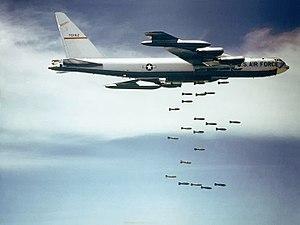
L'United States Air Force devint un service militaire séparé le 18 septembre 1947, avec l'adoption du National Security Act de 1947. L'Act créa le National Military Establishment, plus tard renommé United States Department of Defense, qui était composé de quatre des cinq branches, la United States Army, le United States Marine Corps, la United States Navy et une Air Force nouvellement créée.
Le Boeing B-52 Stratofortress est un bombardier stratégique subsonique à réaction et à long rayon d'action mis en service en 1955 dans l'United States Air Force. La société Boeing, qui l'a conçu et construit, participe encore à sa maintenance et à son amélioration. Il peut transporter jusqu'à 31 500 kg de munitions air-sol et parcourir plus de 14 000 km sans ravitaillement. En 2017, l'USAF maintient 76 appareils en service.
L'aviation est une activité aérienne qui comprend l'ensemble des acteurs, techniques et règlements liés à l'utilisation d'un aéronef dans un but particulier. Ces diverses activités peuvent être classées en activités de sport et loisir ou activités économiques et activités militaires.
Le Strategic Air Command, ou SAC, était un grand commandement de l'United States Air Force, formé en 1946 pour regrouper les unités de bombardement stratégique de l'USAF, destinées en particulier à employer les armes nucléaires des États-Unis. Il regroupait aussi bien des unités de bombardiers, que d'avions ravitailleurs, de chasseurs d'escorte, mais aussi de missiles balistiques intercontinentaux.
Un tapis de bombes est le bombardement systématique d'une zone géographique de taille variable. Cette technique est également désignée « bombardement de saturation ».
Un important vocabulaire français a été adopté en allemand. Ces « emprunts de luxe » ne résultent pas que du prestige économique, politique et culturel dont jouissait la France et le français à certaines périodes de son histoire. La révocation de l'édit de Nantes sous le règne de Louis XIV en 1685 entraîne d'abord un exode massif de Huguenots. L’Allemagne en accueille 50 000, dont 20 000 dans la région autour de Berlin, qui n'abandonneront le français qu'en 1806, en protestation à l'occupation de la Prusse par les troupes de Napoléon.